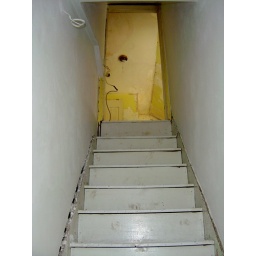
Stairs up to 2nd floor bedrooms in Betsy's house